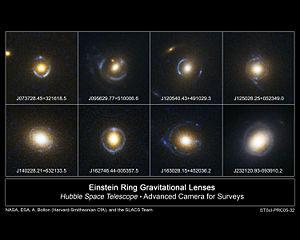
En astrophysique, une lentille gravitationnelle, ou mirage gravitationnel, est produit par la présence d'un corps céleste très massif se situant entre un observateur et une source « lumineuse » lointaine. La lentille gravitationnelle, imprimant un fort champ gravitationnel autour d'elle, aura comme effet de faire dévier les rayons lumineux qui passeront près d'elle, déformant ainsi les images que recevra un observateur placé sur la ligne de visée. En cas d’alignement parfait de la source observée et du corps céleste jouant le rôle de lentille gravitationnelle par rapport à l'observateur, le mirage peut prendre la forme d'un anneau d'Einstein.
La microlentille gravitationnelle est un phénomène utilisé en astronomie pour détecter des corps célestes en utilisant l'effet de la lentille gravitationnelle. En général, cette dernière ne permet de détecter que des objets lumineux qui émettent beaucoup de lumière ou des objets étendus qui bloquent la lumière de fond. La microlentille permet d'étudier les objets qui n'émettent que peu ou pas de lumière.